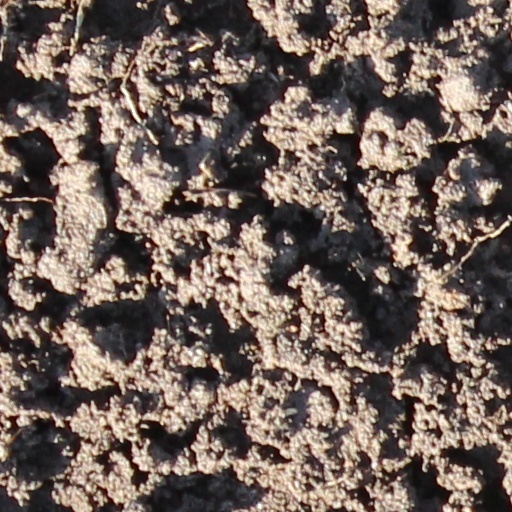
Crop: wheat